52nd Infantry Regiment (United States)

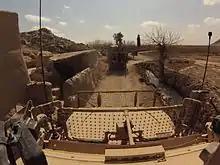
F Company, 52nd Infantry conducts a mounted patrol through Nejat, Panjwai, Afghanistan

Presidential Unit Citation (Army) for: LUXEMBOURG, ST. VITH, BASTOGNE, REMAGEN BRIDGEHEAD, SAIGON - TET OFFENSIVE